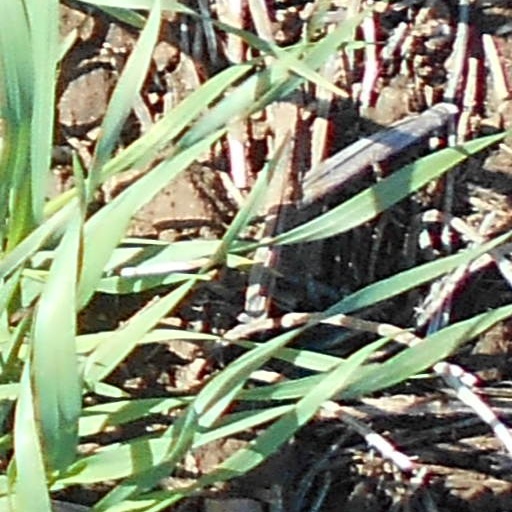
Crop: wheat